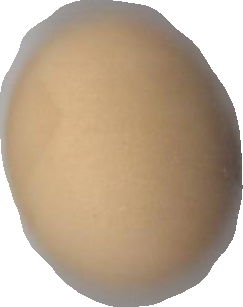
Variety: Grobogan